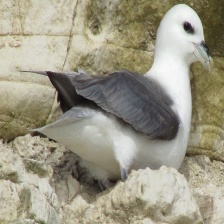
Species: NORTHERN FULMAR
Scientific name: FULMARUS GLACIALIS